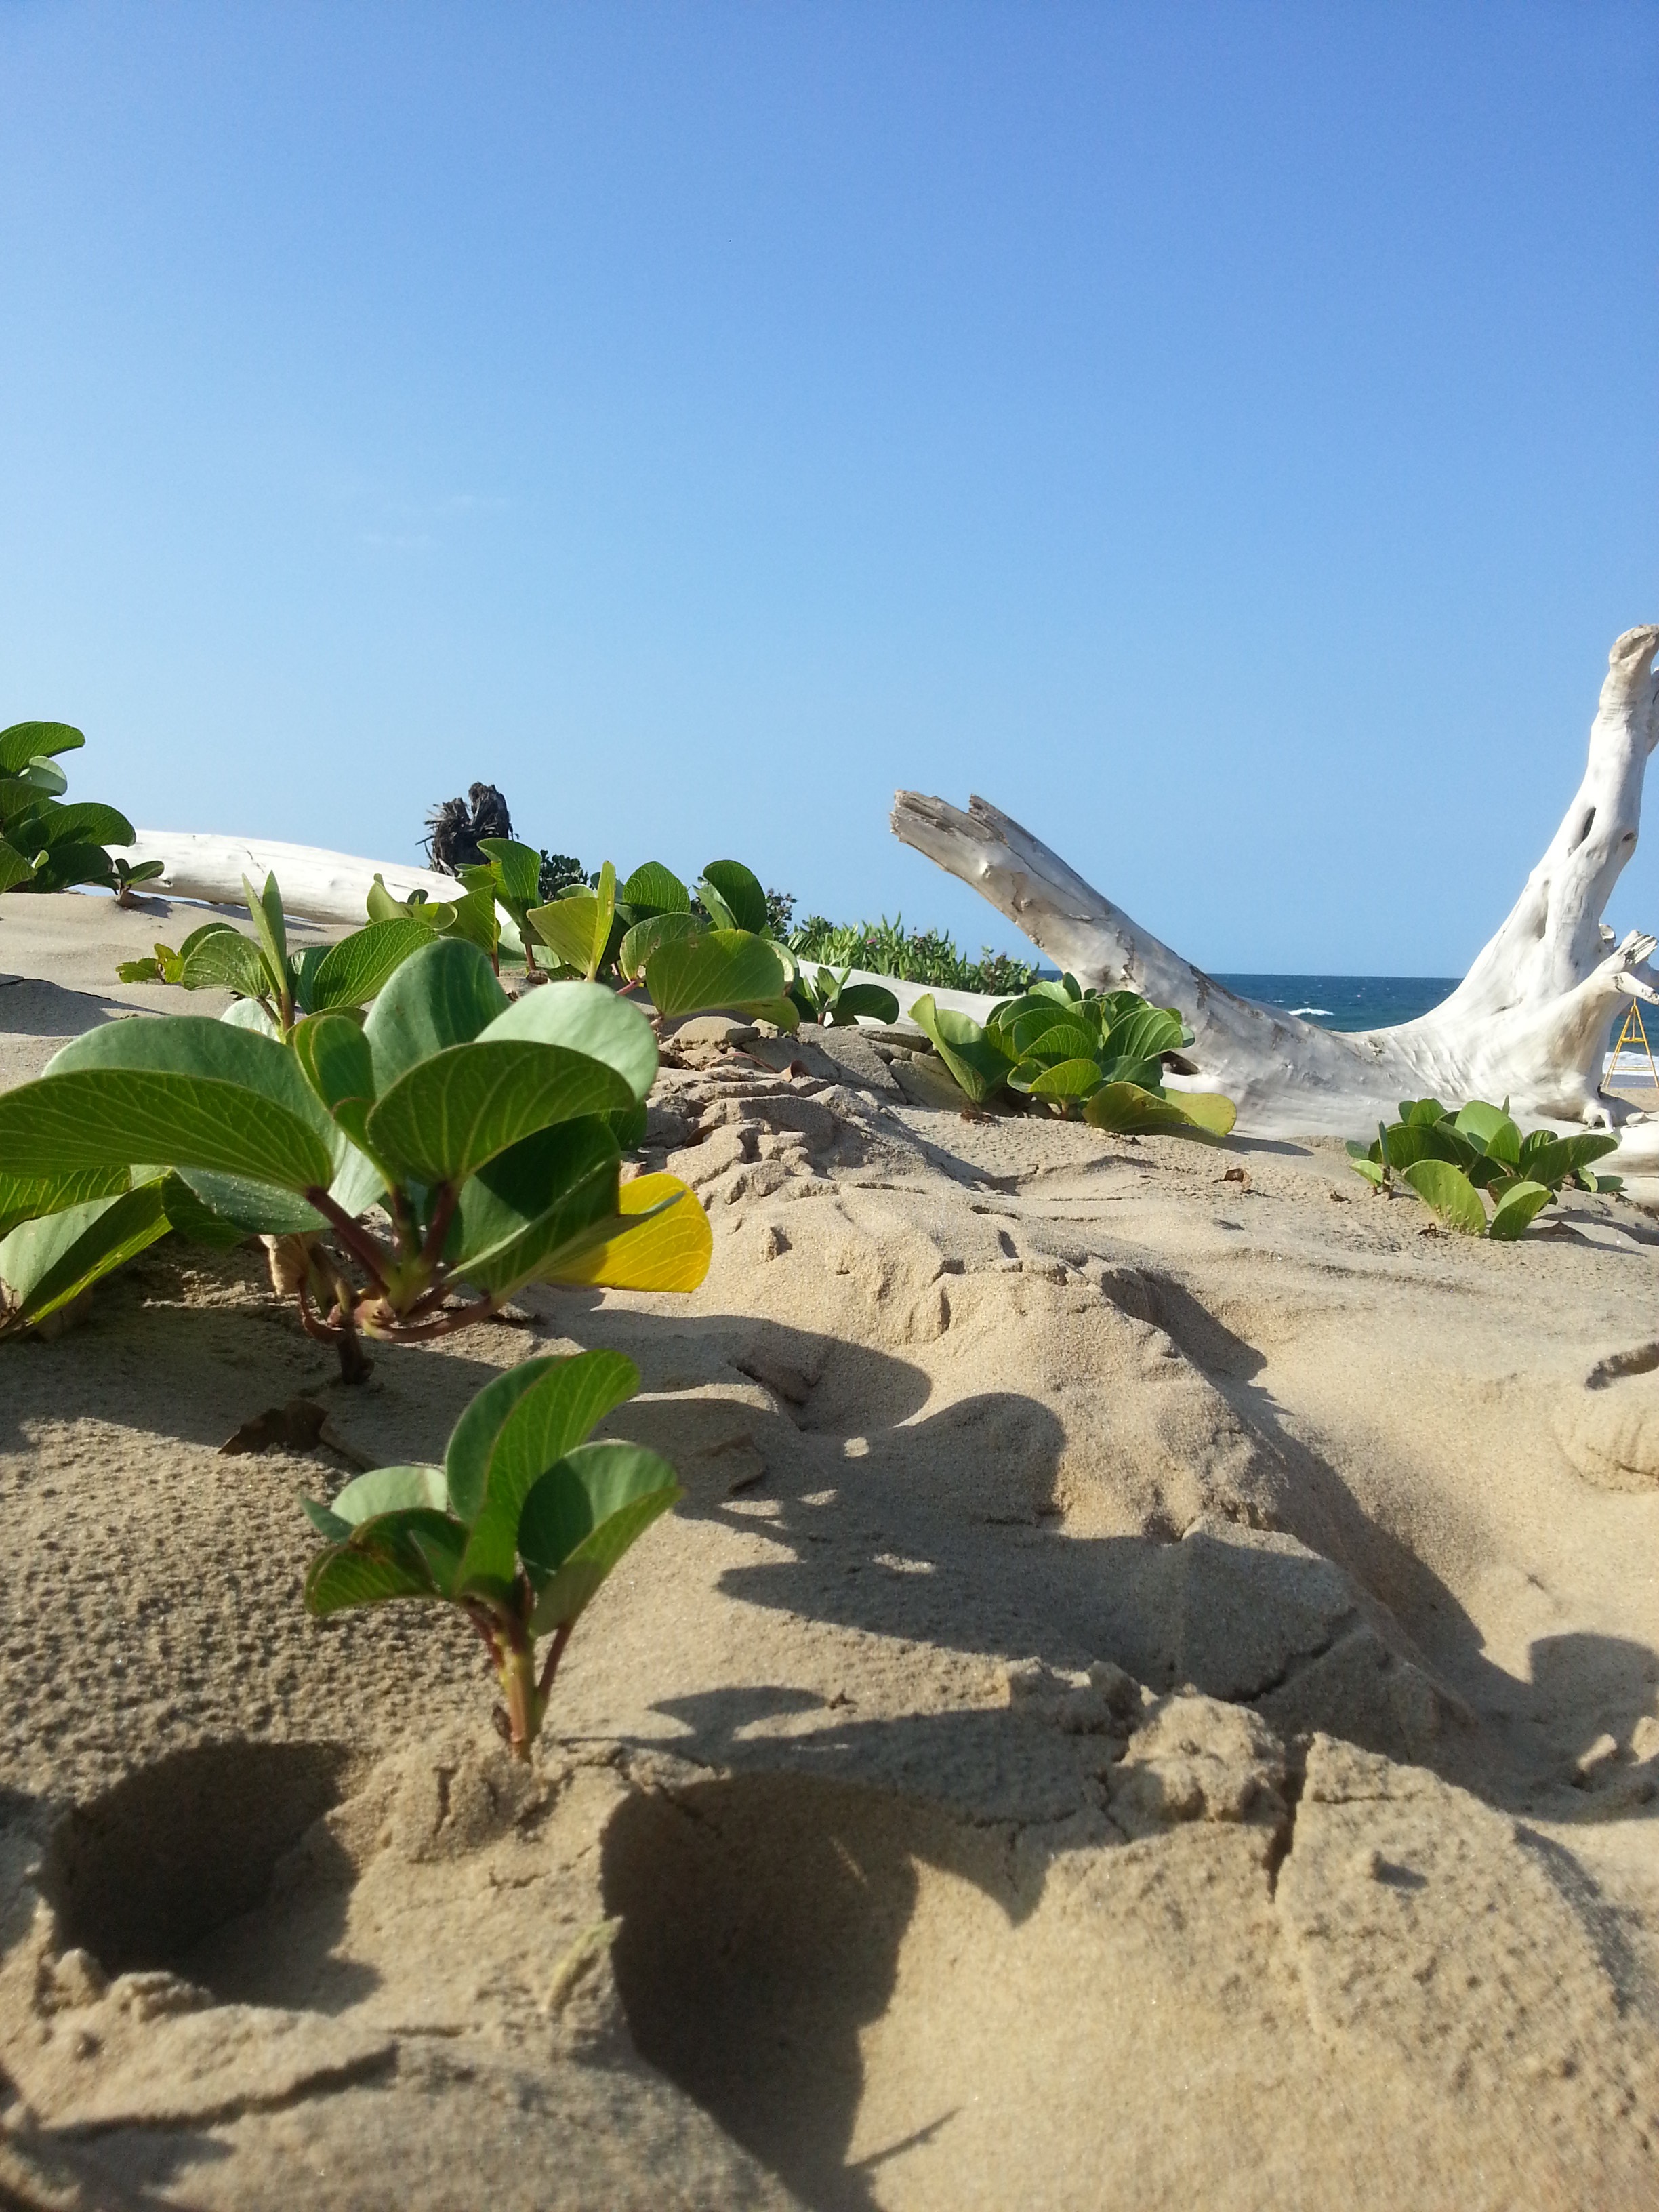
beach, landscape, sea, coast, nature, sand, ocean, horizon, branch, sky, sun, summer, soil, debris, wadi